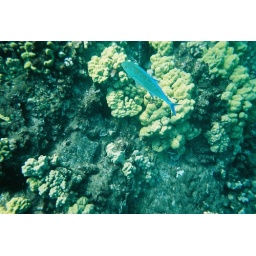
A pretty cool blue looking fish I spotted deep in the coral.